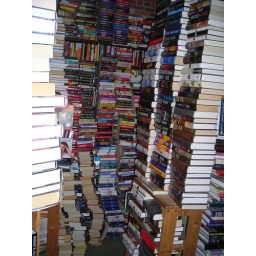
Books were stacked from floor to ceiling in this super-crowded book store in Salem, Ma.